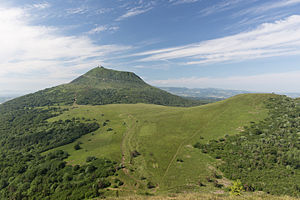
Puy de Dôme / Galleri
Puy de Dôme er en udslukt fransk vulkan i Région Auvergne-Rhône-Alpes i Département Puy-de-Dôme. Auvergne-Rhône-Alpes højland er en del af Massif Central og dækker et stort område i Midt- og Sydfrankrig.